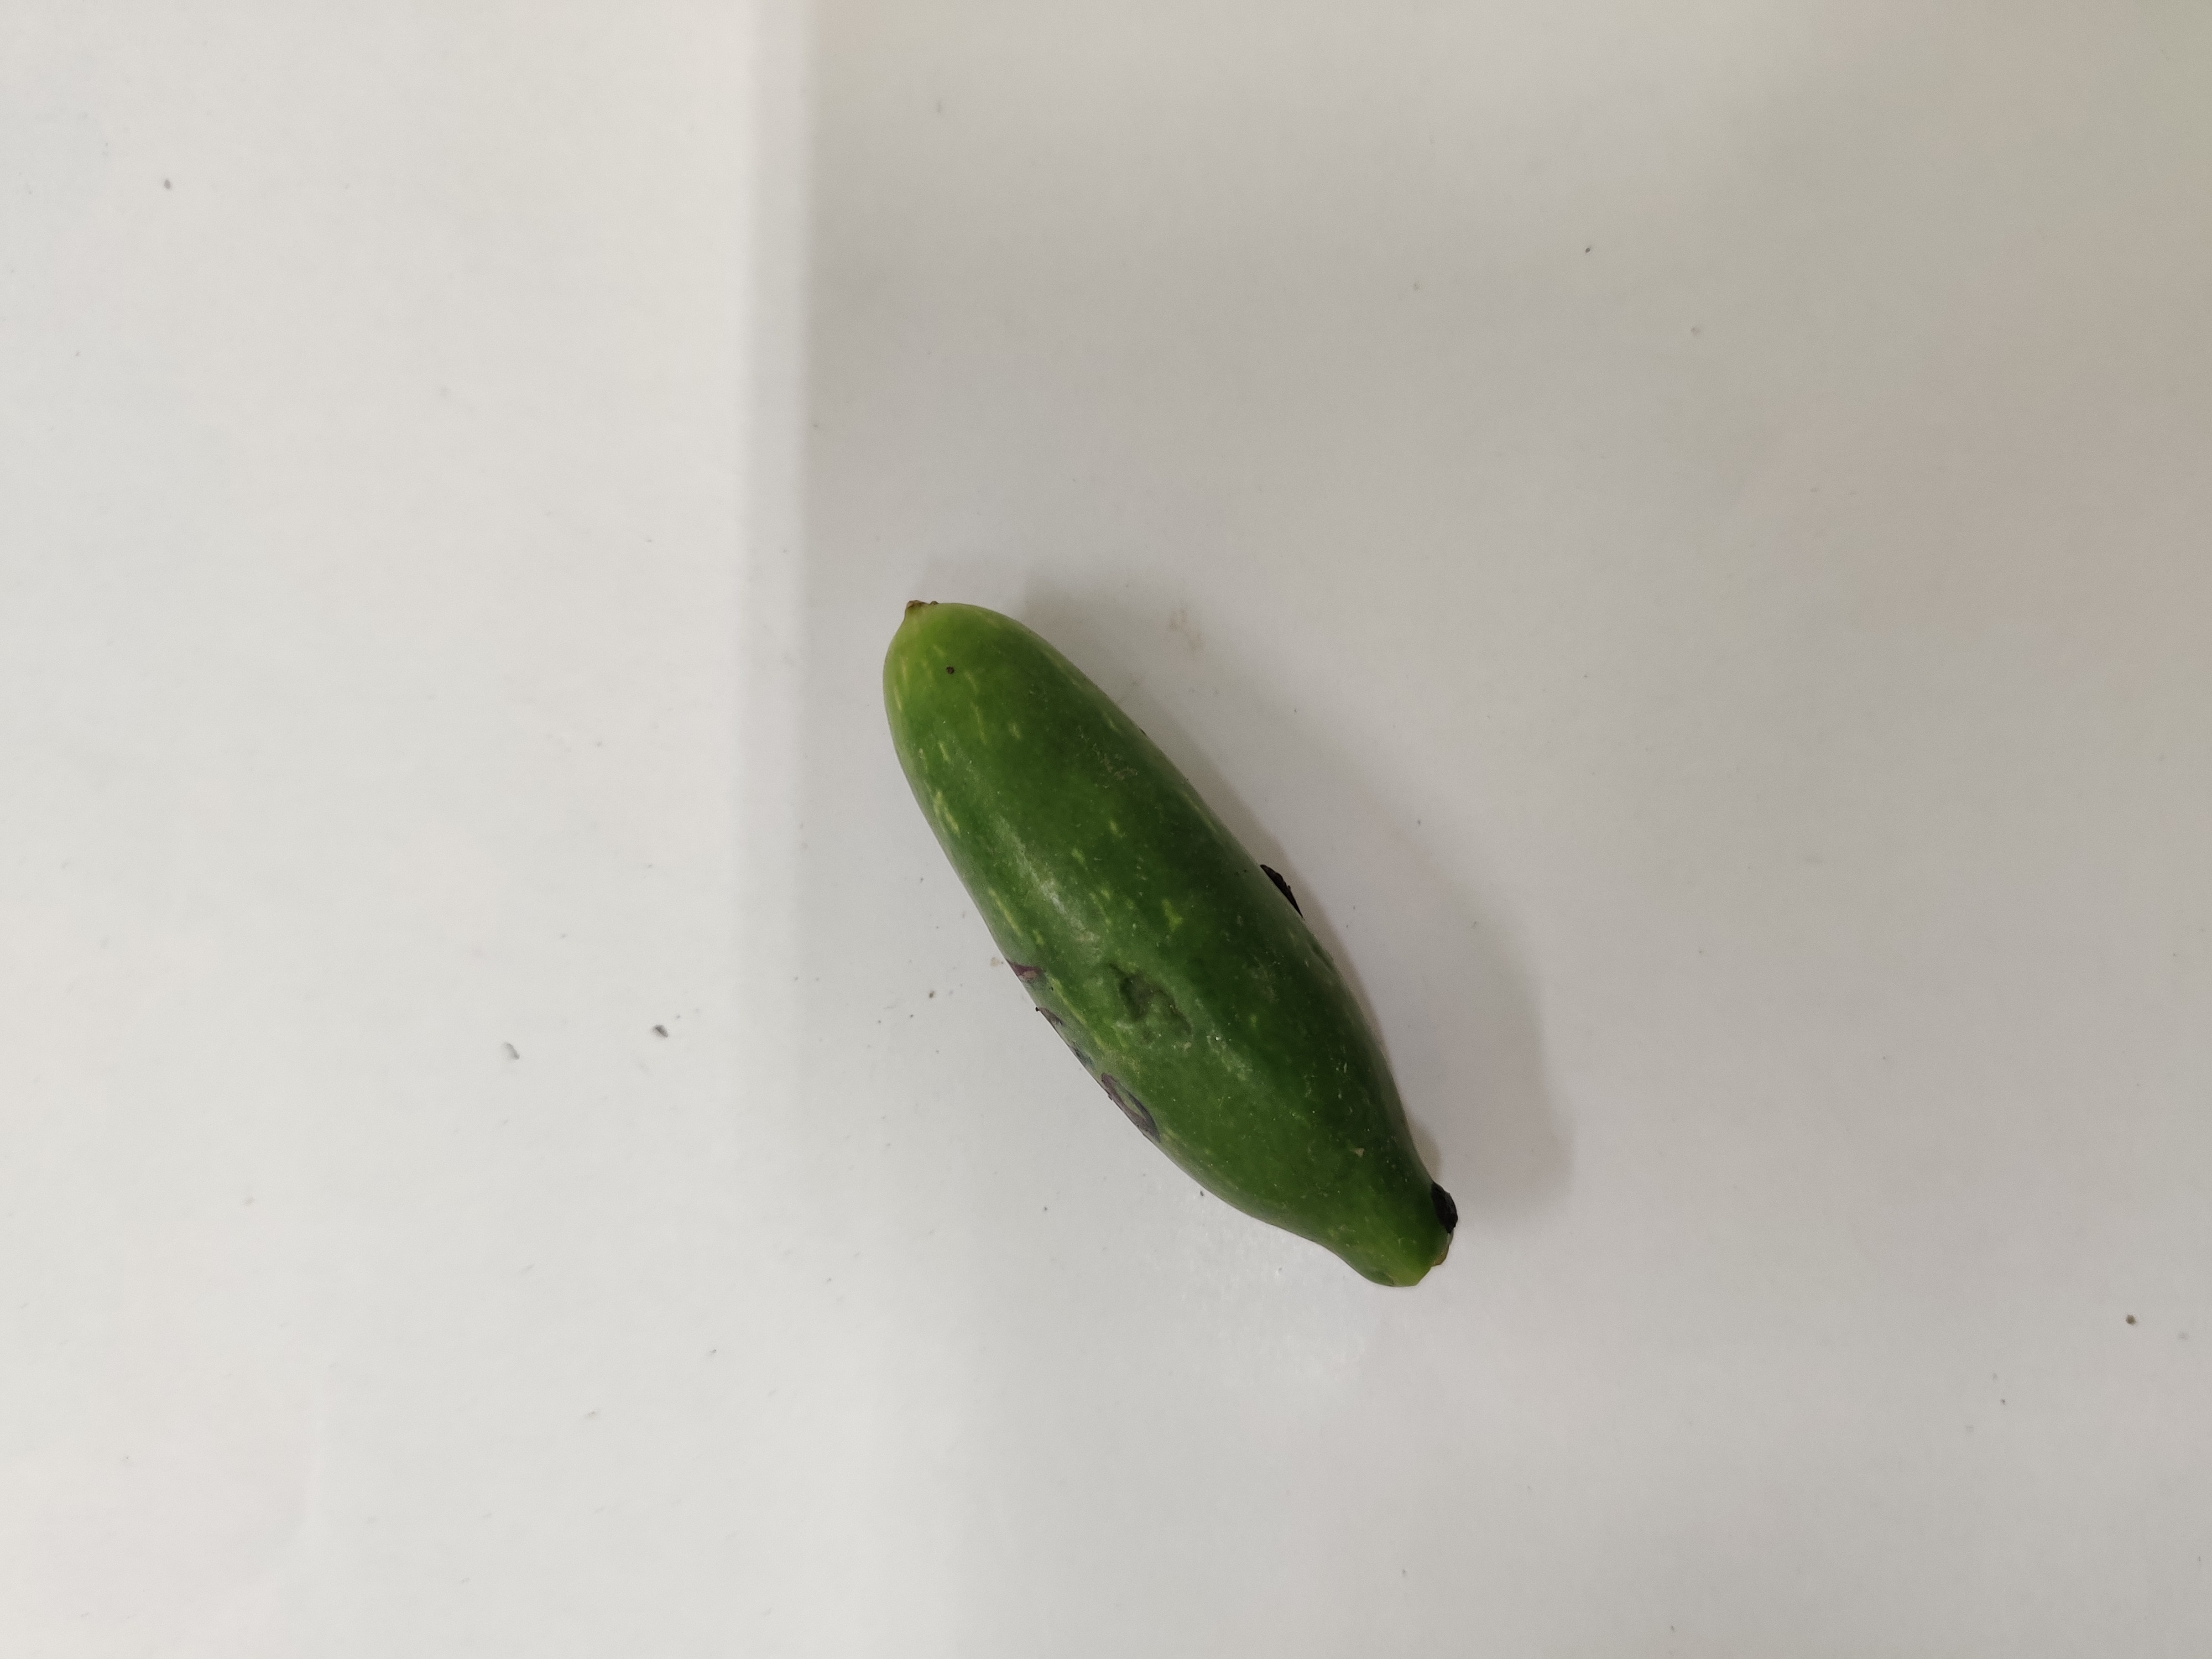
Crop: Ivy Gourd
Condition: Fresh